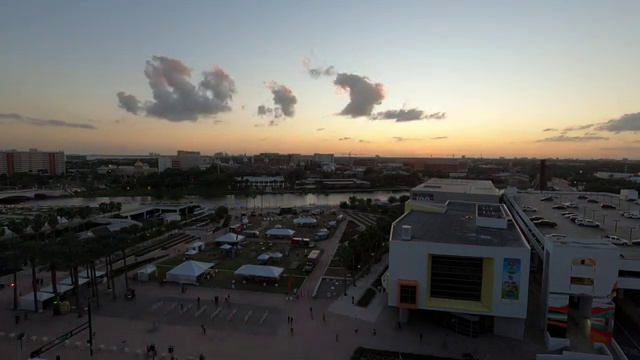
Fire: no
Smoke: no